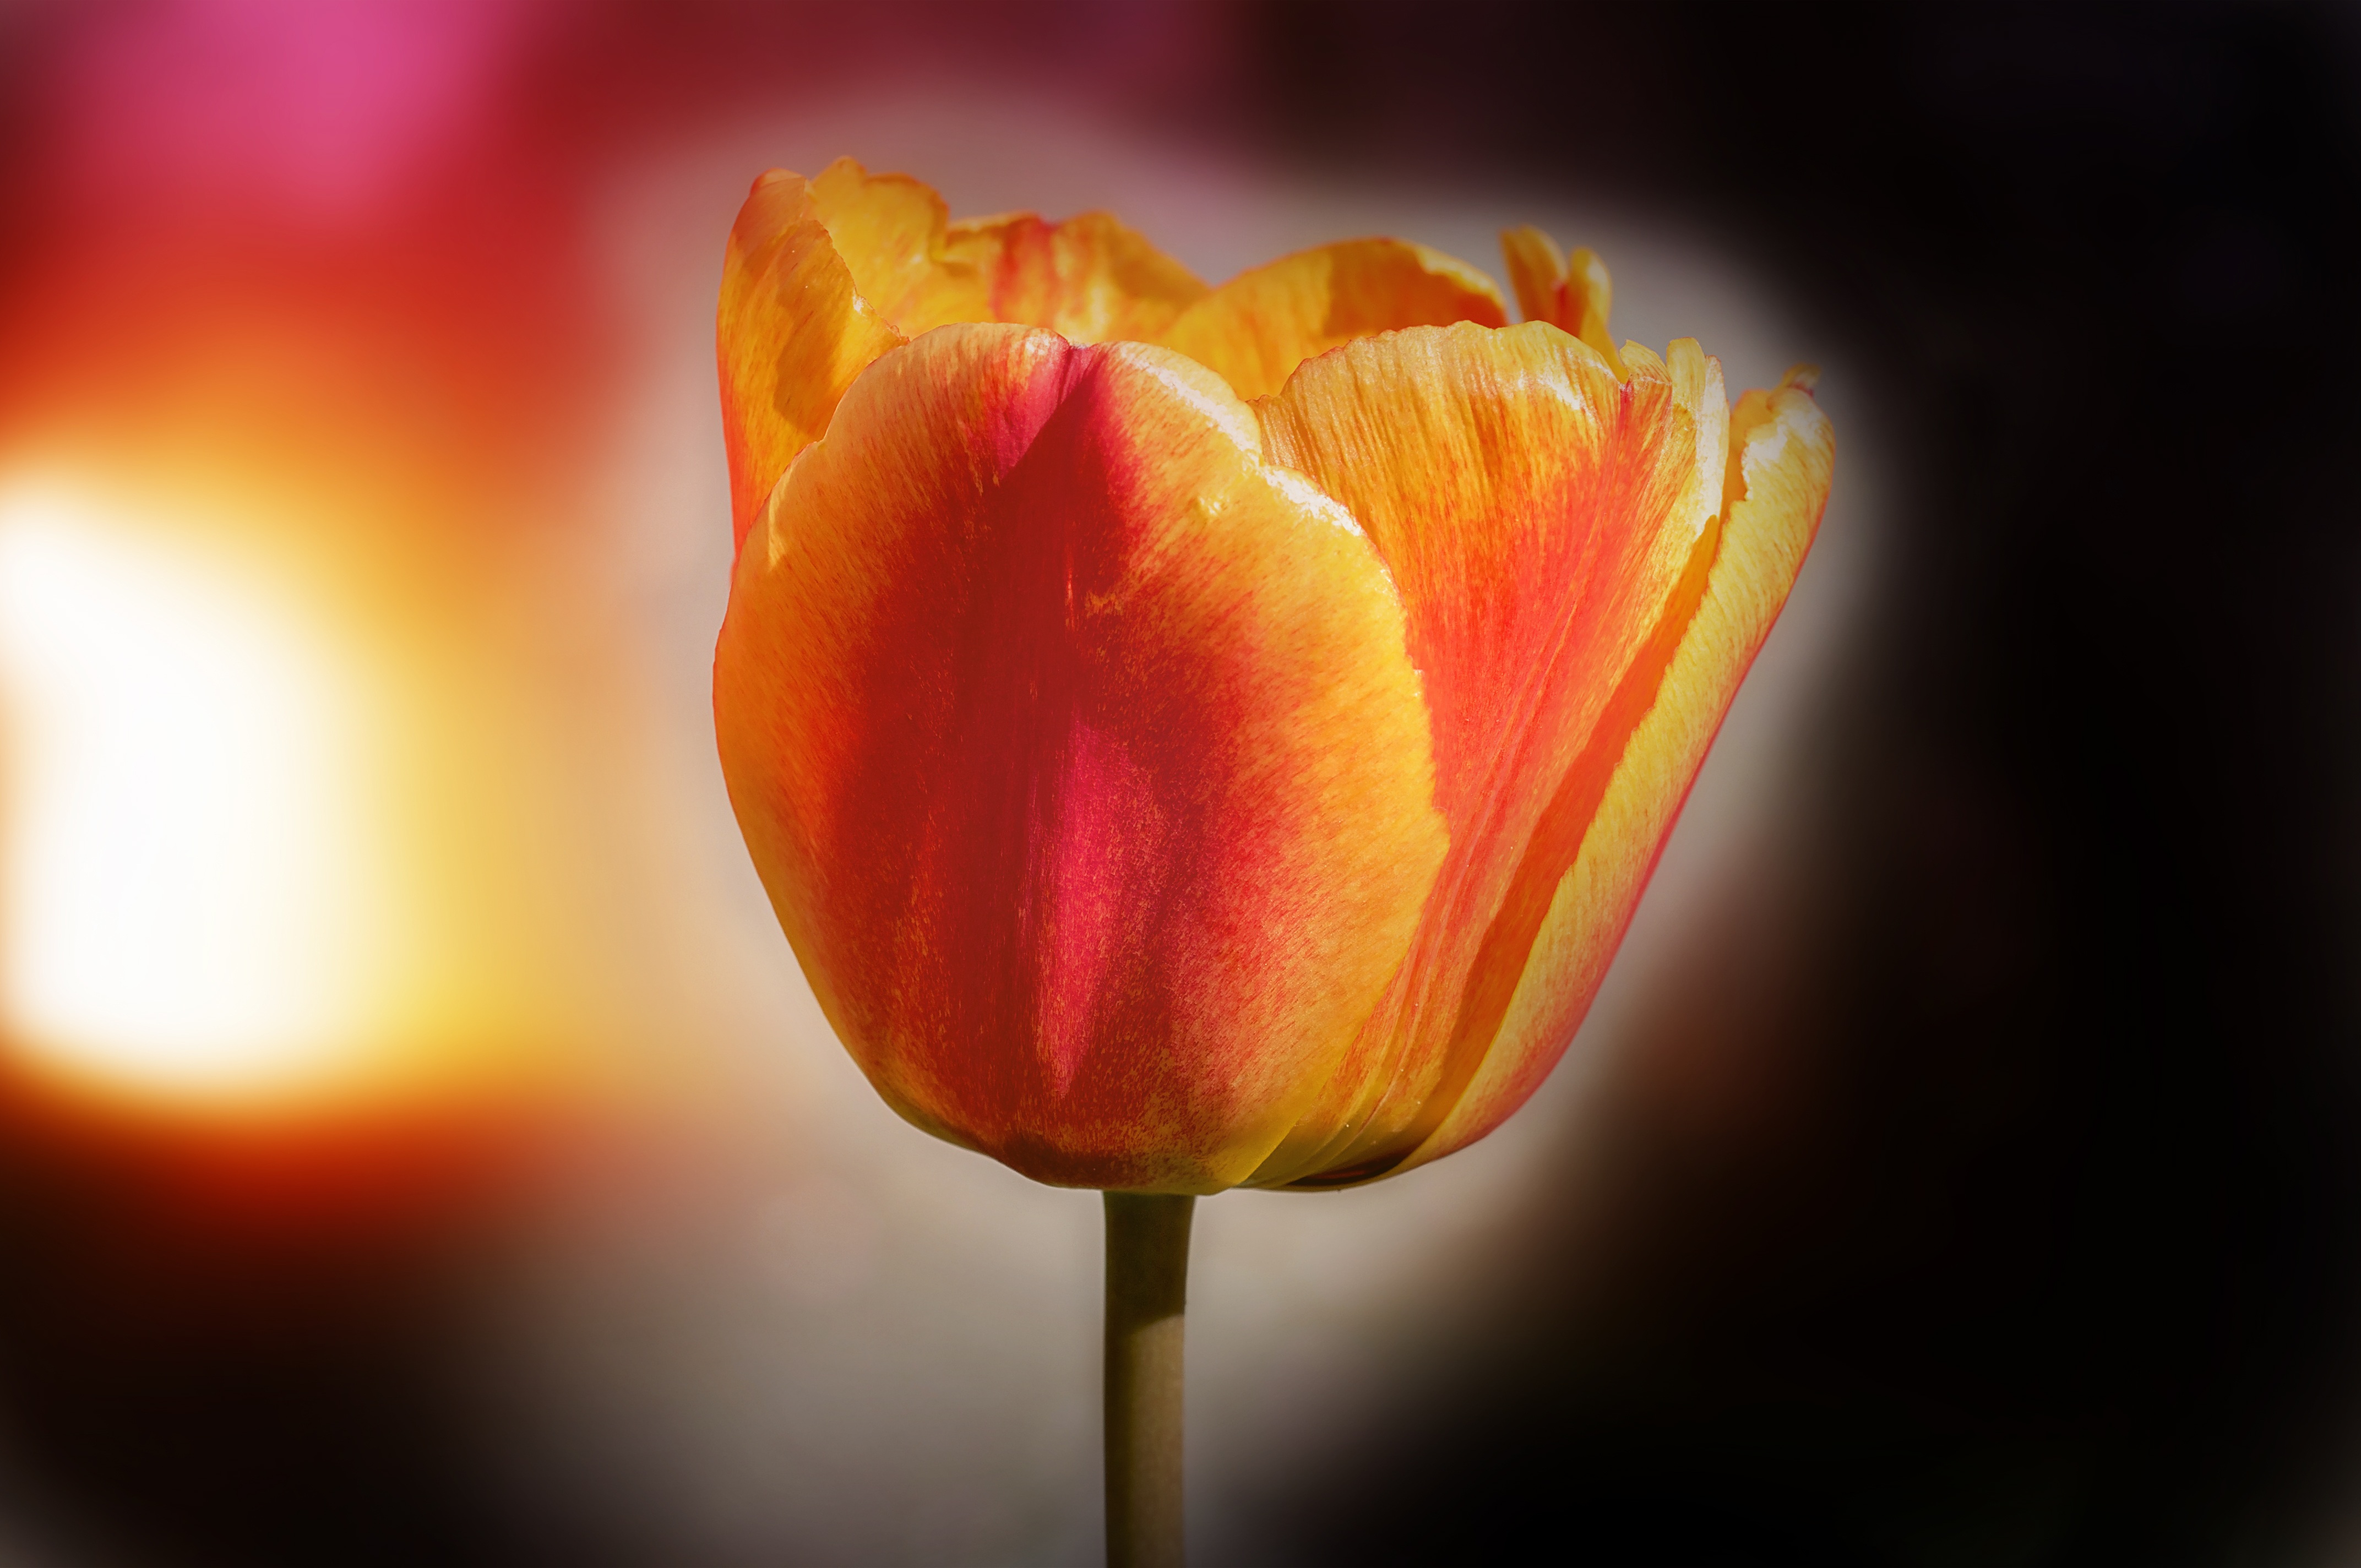
blossom, plant, photography, flower, petal, bloom, tulip, red, yellow, close, close up, gorgeous, spring flower, macro photography, flowering plant, schnittblume, lily family, intense color, orange red, plant stem, land plant